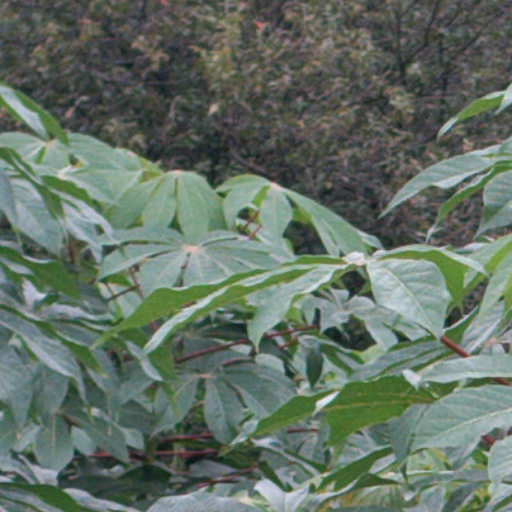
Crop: cassava